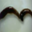
Label: worm